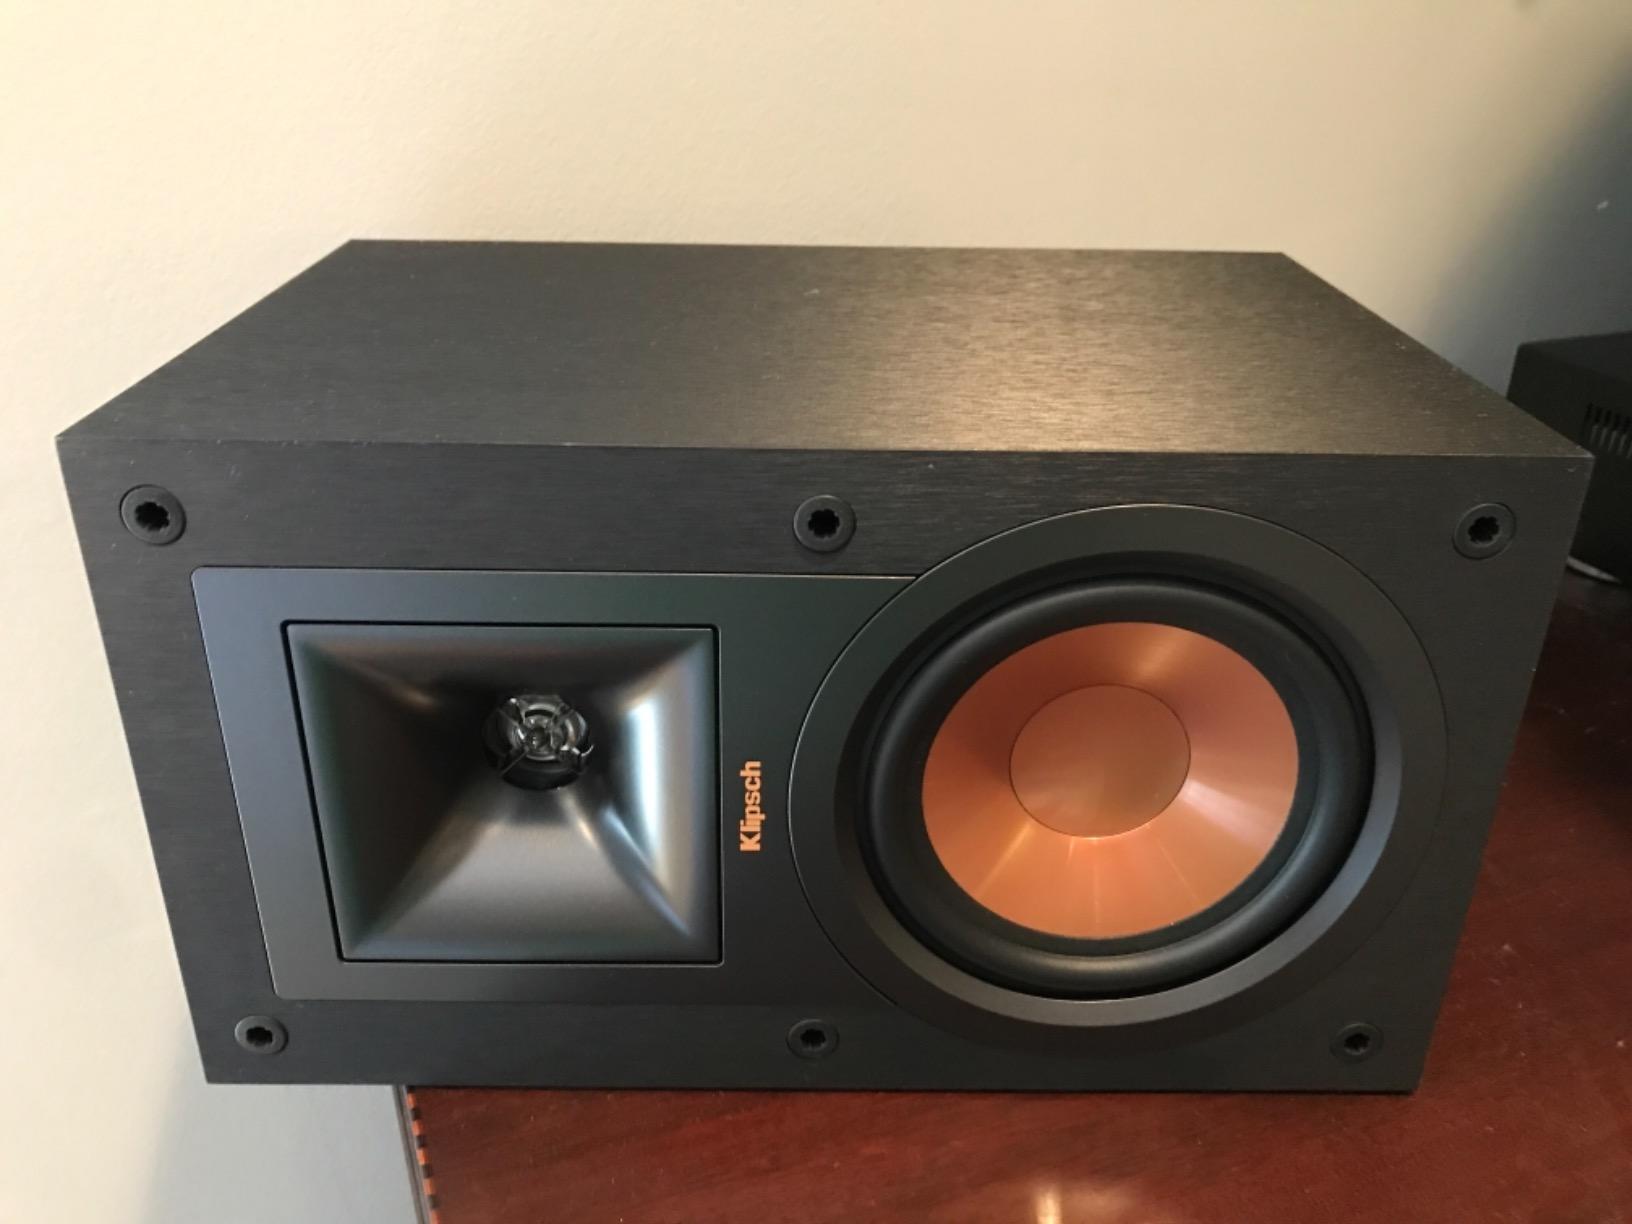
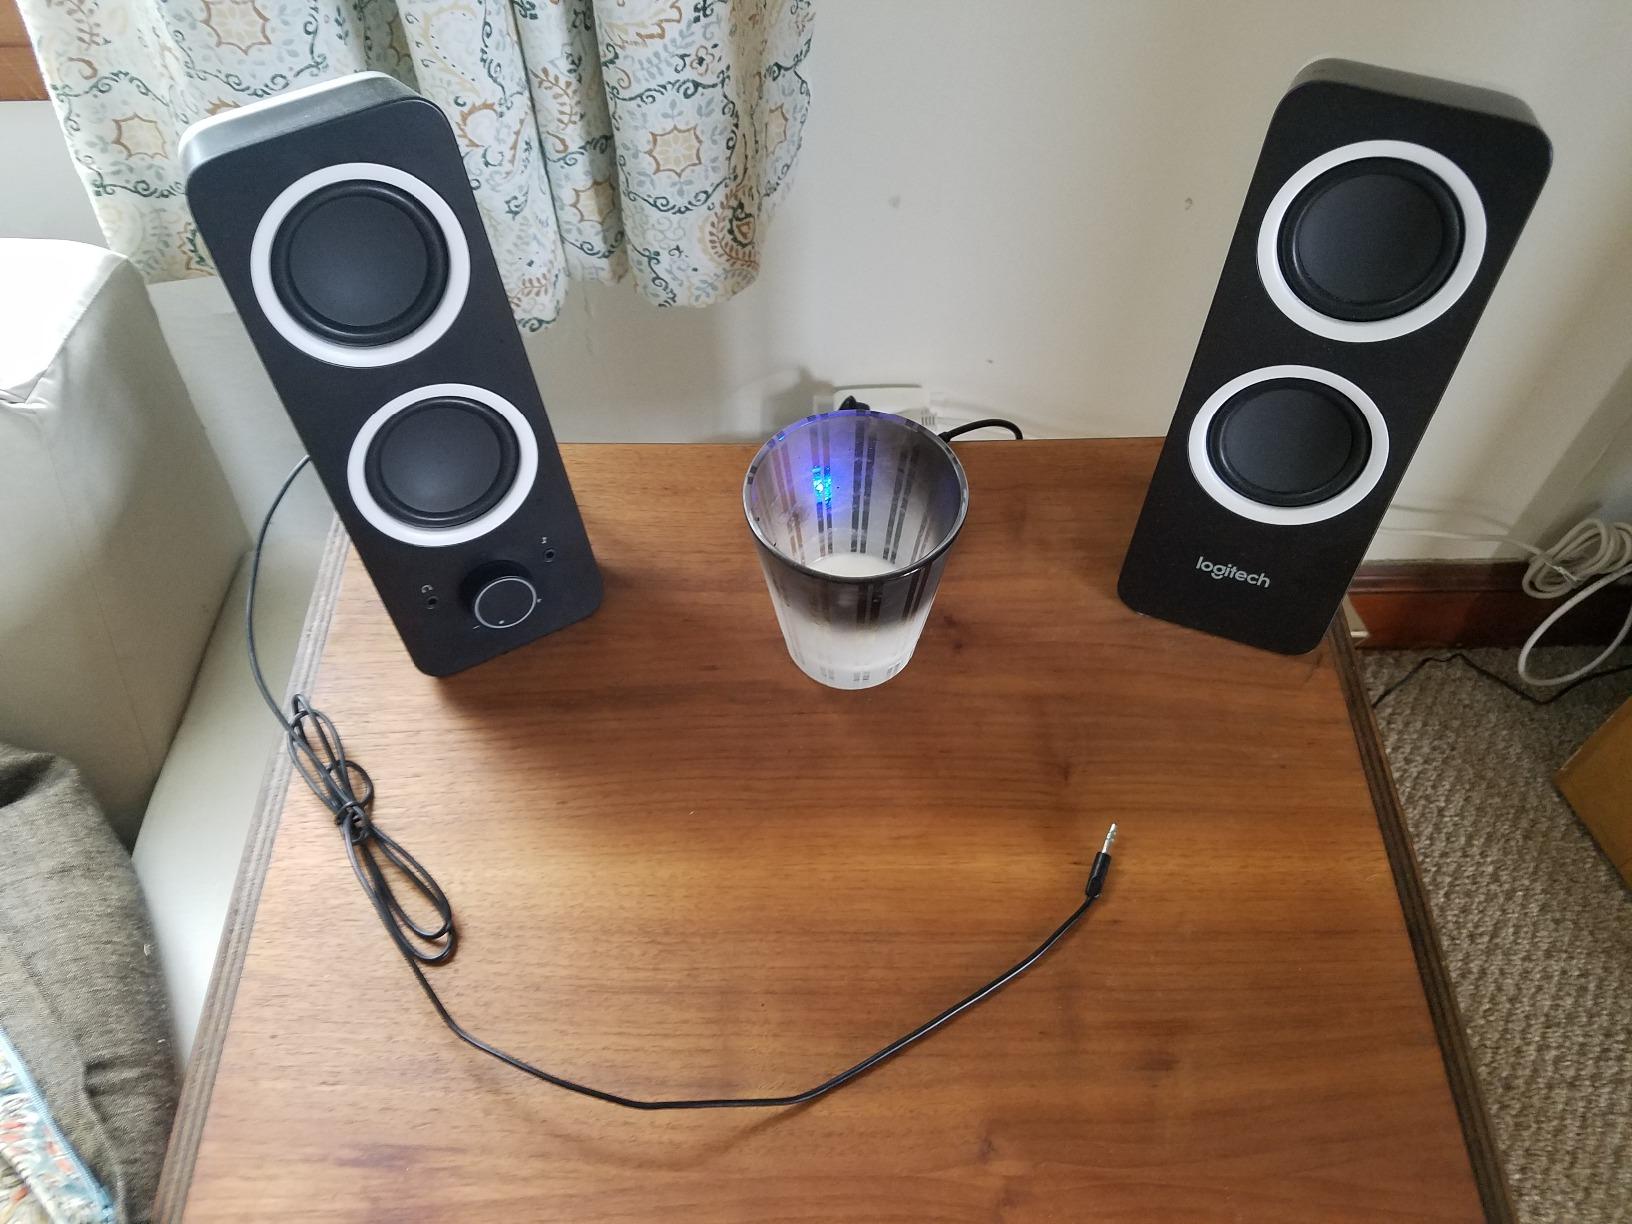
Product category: speaker
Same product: no